St Ouen, Jersey

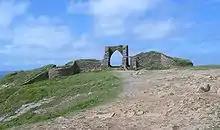
Ruins of Grosnez Castle

A number of the most influential writers of Jersey have been St Ouennais. George F. Le Feuvre (1891–1984), who wrote under the pseudonym "George d'la Forge", was one of the most prolific authors of Jèrriais literature of the 20th century. Frank Le Maistre (1910–2002), compiler of the "Dictionnaire Jersiais-Français" (1966), did much to standardise the St Ouennais dialect of Jèrriais as a literary language. Edward Le Brocq (1877–1964) wrote a weekly newspaper column from 1946 to 1964 recounting the lives and opinions of two St Ouennais characters, Ph'lip and Merrienne.